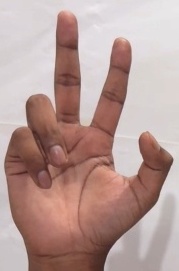
ASL sign: 3